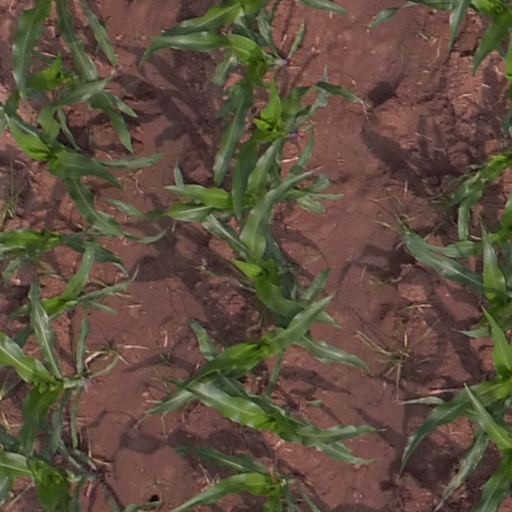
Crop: maize; corn